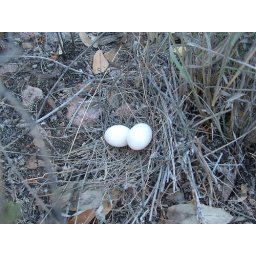
24.5.05, bird eggs on ground near tree 779